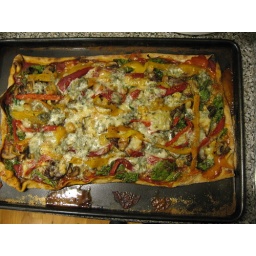
whole wheat crust, local spinach, sauteed red onions and mushrooms in red wine and thyme, roasted garlic, roasted yellow and red peppers, gorgonzola